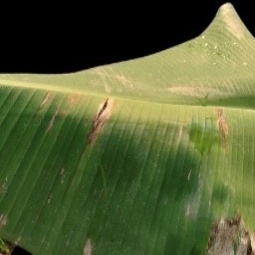
Label: Healthy